Goggomobil

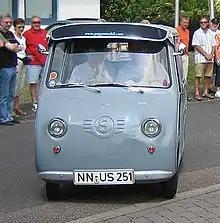
Goggomobil Transporter van

The Goggomobil TS 2+2 coupe was introduced at the 1957 IFMA show alongside the improved T sedan. It was available as the TS250, the TS300, and the TS400, the number reflecting the approximate engine size in cubic centimeters.